Inga Enna Solluthu

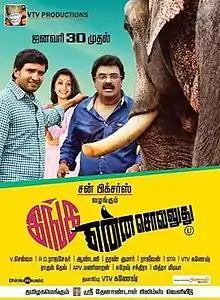
Film poster

Inga Enna Solluthu is a 2014 Indian Tamil-language comedy film directed by Vincent Selva, and produced and written by VTV Ganesh who also plays the lead role, with Meera Jasmine and Santhanam in supporting roles. The film released on 30 January 2014 and opened to negative reviews.